Chiclet keyboard

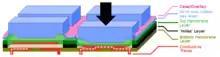
Stylised cross-section of a "rubber" Chiclet keyboard. Under the left key is air space (light grey), just below the upper red conductive layer. The thickness of the bottom three layers is exaggerated for clarity; in real-life they are not much thicker than paper. Note the distortion of the thin rubber where the right-hand key (pressed) joins the sheet. Some designs omit the top membrane (green) and hole (black) layers, instead coating the undersides of the keys themselves with conductive material (red).

Chiclet keyboards operate under essentially the same mechanism as in the membrane keyboard. In both cases, a keypress is registered when the top layer is forced through a hole to touch the bottom layer. For every key, the conductive traces on the bottom layer are normally separated by a non-conductive gap. Electrical current cannot flow between them; the switch is open. However, when pushed down, conductive material on the underside of the top layer bridges the gap between those traces; the switch is closed, current can flow, and a keypress is registered. All such keyboards are characterized by having each key surrounded (and held in place) by a perforated plate, so there is a space between the keys.